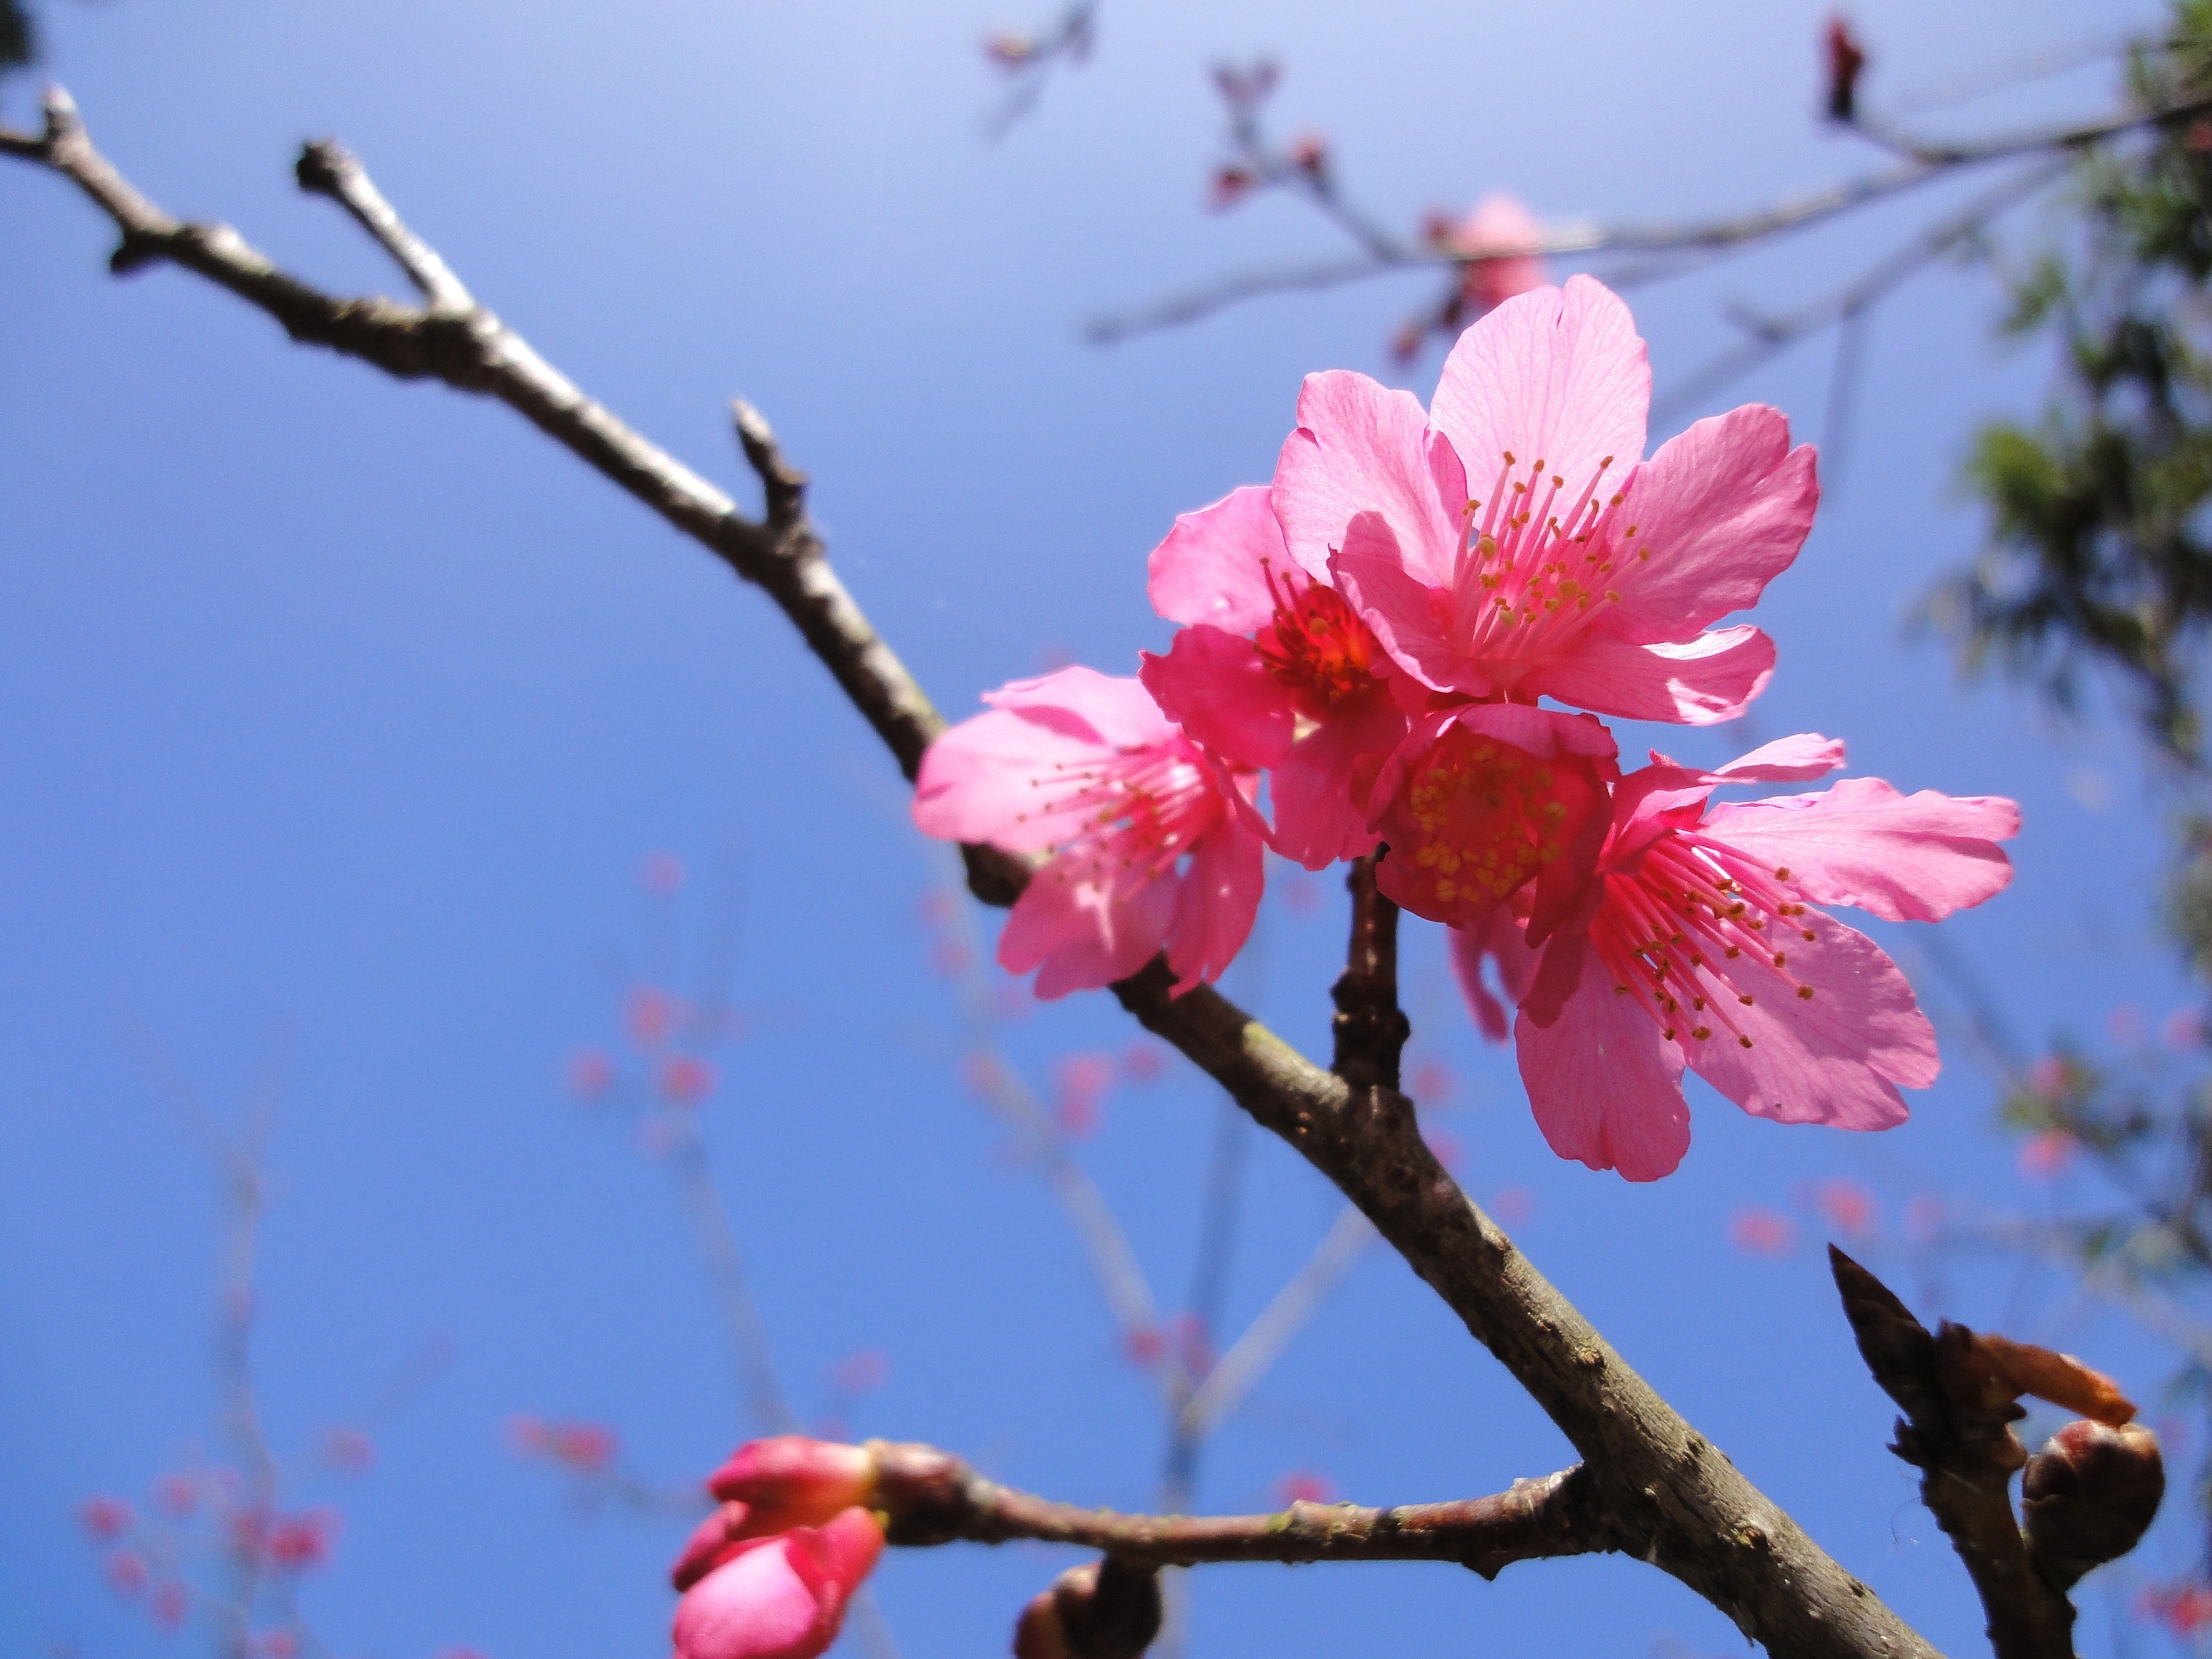
branch, blossom, plant, flower, petal, food, spring, produce, flora, cherry blossom, blue sky, red flowers, flowering plant, land plant, cerasus campanulata